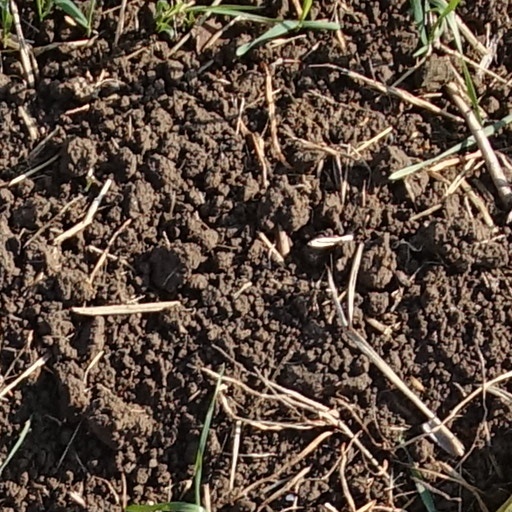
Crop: wheat